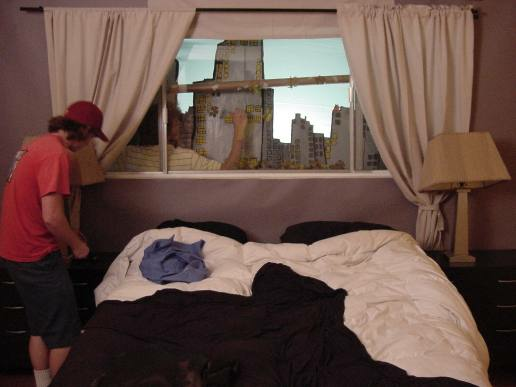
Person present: Yes